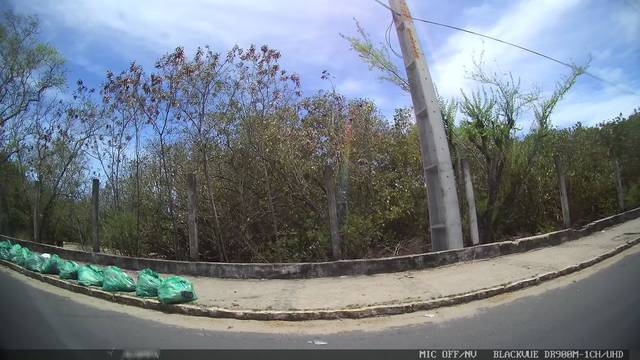
Region: Brazil
Coordinates: -8.049, -34.874